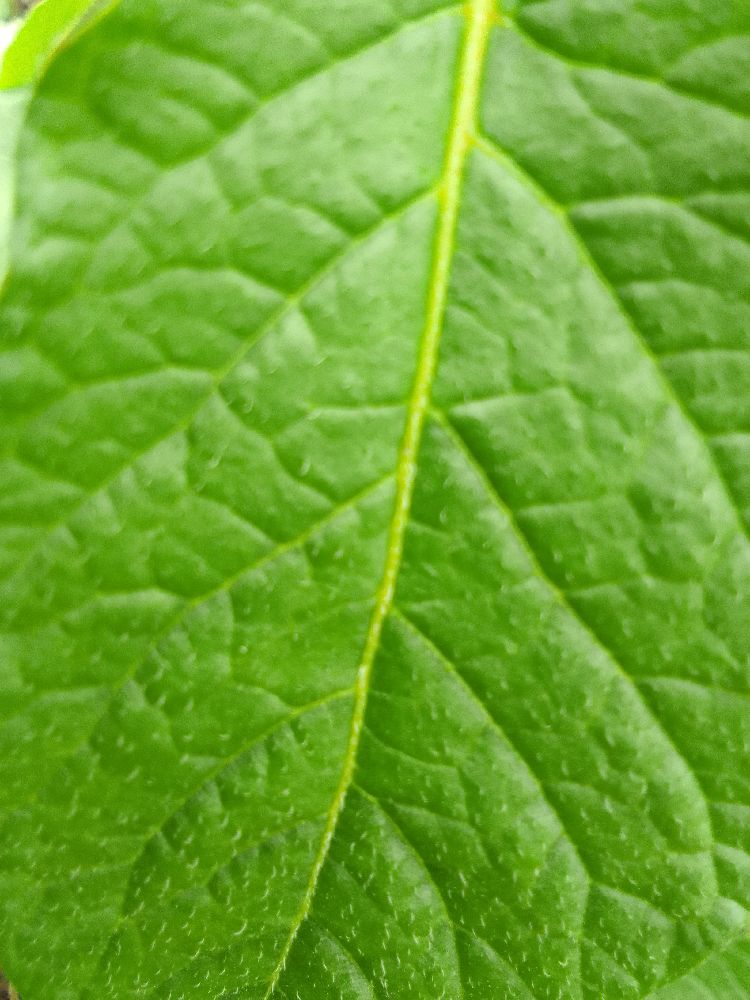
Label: Healthy